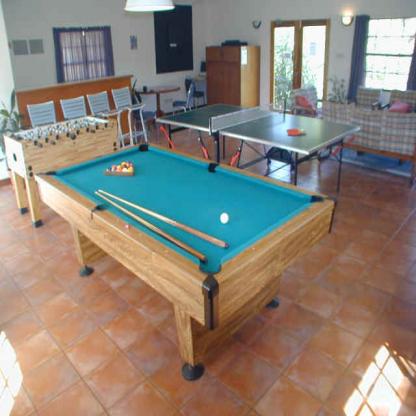
Scene: Indoor